History of music in Paris

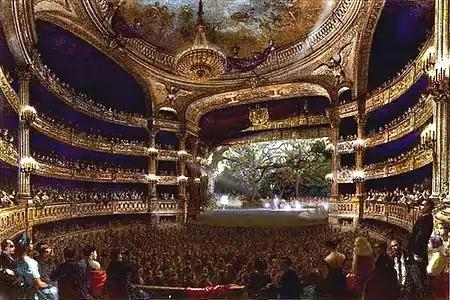
The Grand salle of the Royal Academy of Music on rue Le Peletier, home of the Paris Opera before the completion of the Palais Garnier in 1875

Franz Liszt also lived in Paris during this period, composing music for the piano and giving concerts and music lessons. He lived at the "Hôtel de France" on "rue La Fayette", not far from Chopin. The two men were friends, but Chopin did not appreciate the manner in which Liszt played variations on his music. Liszt wrote in 1837 in "La Revue et Gazette musicale": "Paris is the pantheon of living musicians, the temple where one becomes a god for a century or for an hour; the burning fire which lights and then consumes all fame." The violinist Niccolò Paganini was a frequent visitor and performer in Paris. In 1836, he made an unfortunate investment in a Paris casino, and went bankrupt. He was forced to sell his collection of violins to pay his debts. Richard Wagner came to Paris in 1839, hoping to present his works on the Paris opera stages, with no success. Some interest was finally shown by the director of the Paris Opera; he rejected Wagner's music but wanted to buy the synopsis of his opera, "Le Vaissau fantôme", to be put to music by a French composer, Louis-Philippe Dietsch. Wagner sold the work for five hundred francs, and returned home in 1842.